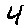
Label: 4